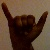
The image shows a hand gesture representing the letter 'Y' in Indian Sign Language.